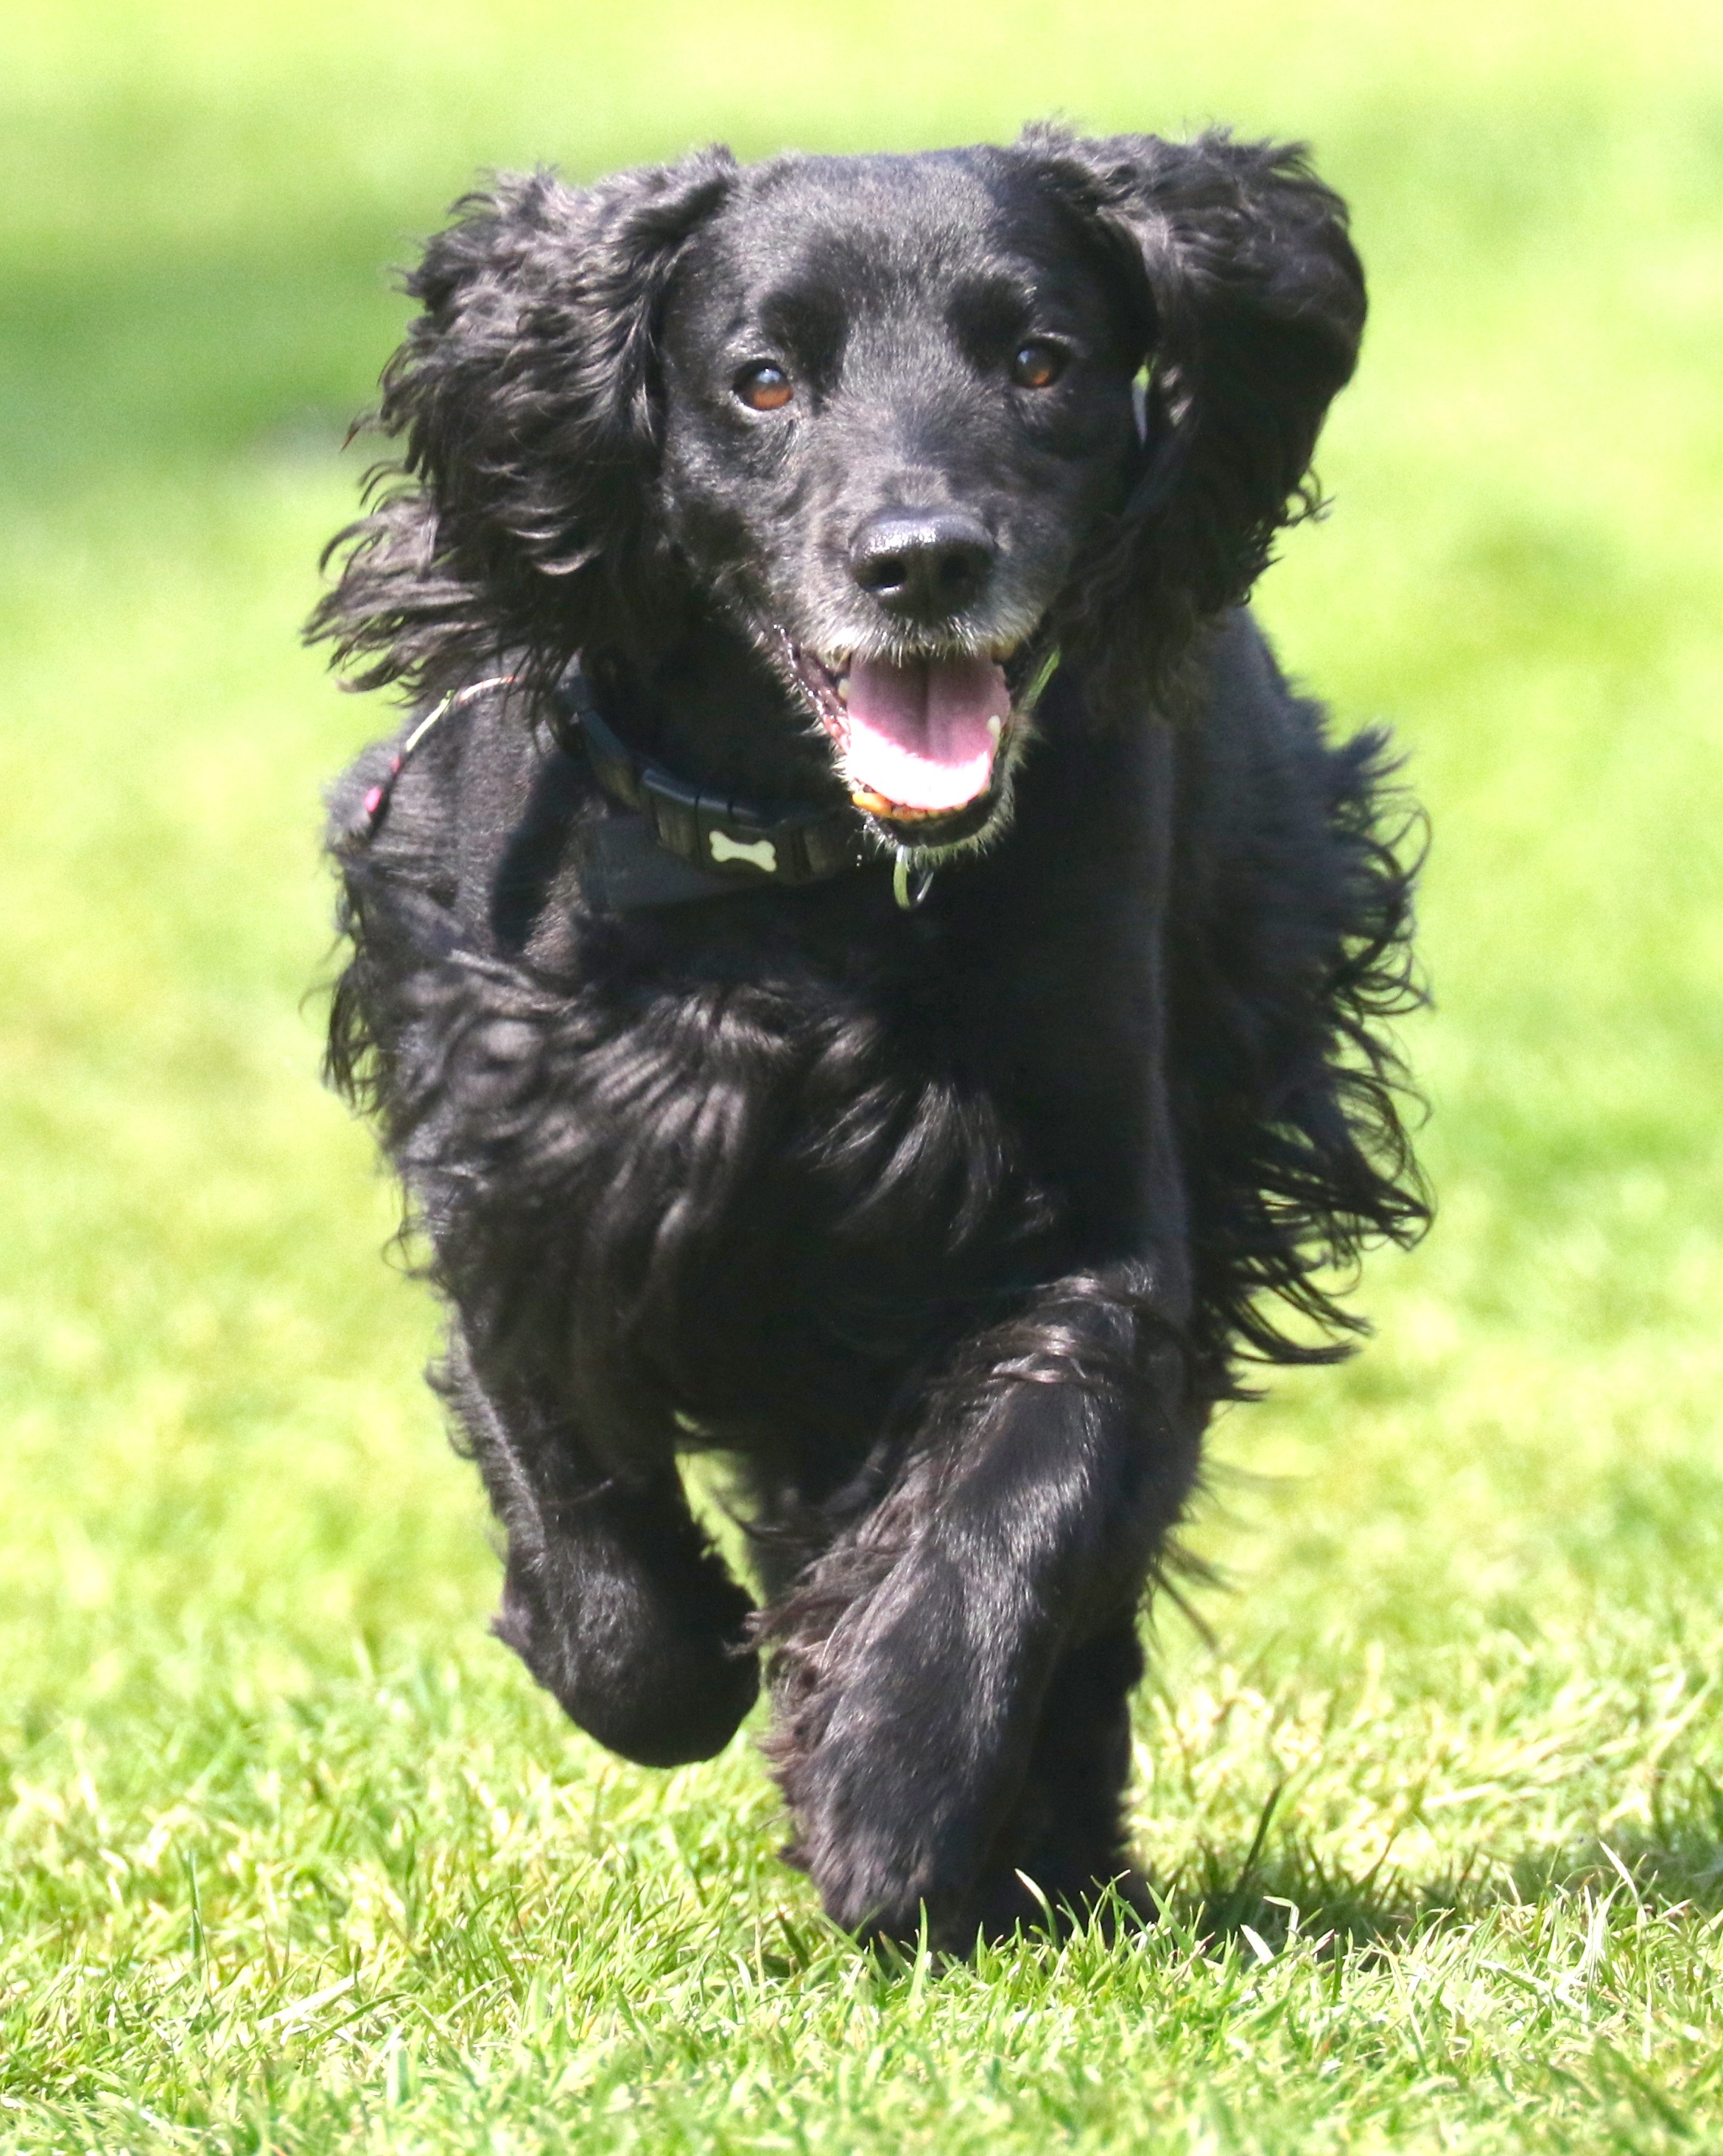
dog, pet, mammal, spaniel, cocker spaniel, vertebrate, newfoundland, dog breed, retriever, cocker, flat coated retriever, hovawart, dog like mammal, carnivoran, dog crossbreeds, stabyhoun, boykin spaniel, portuguese water dog, blue picardy spaniel, gun dog, working cocker, curly coated retriever